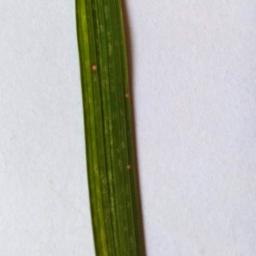
Label: Rice___Leaf_Blast